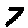
Label: 7